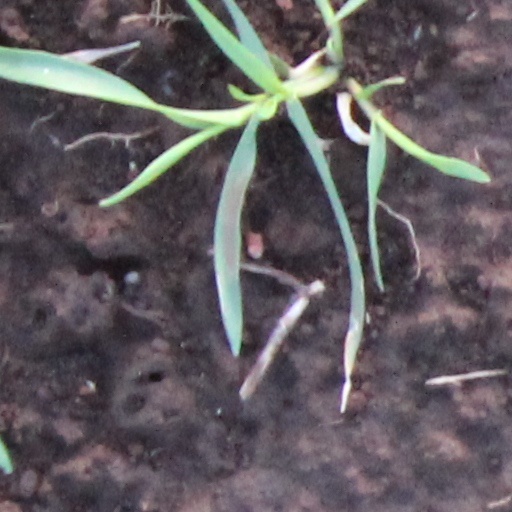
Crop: wheat